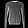
Label: Pullover